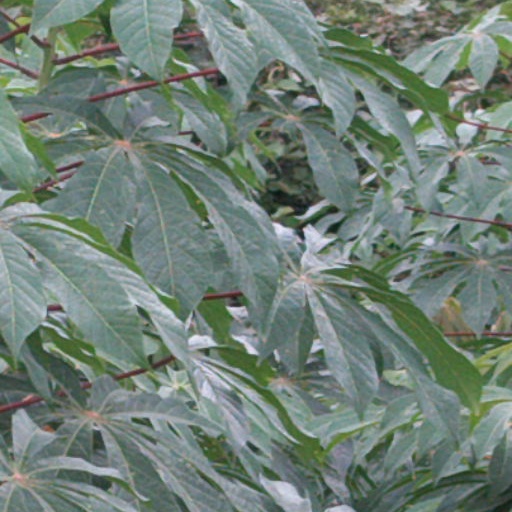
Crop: cassava